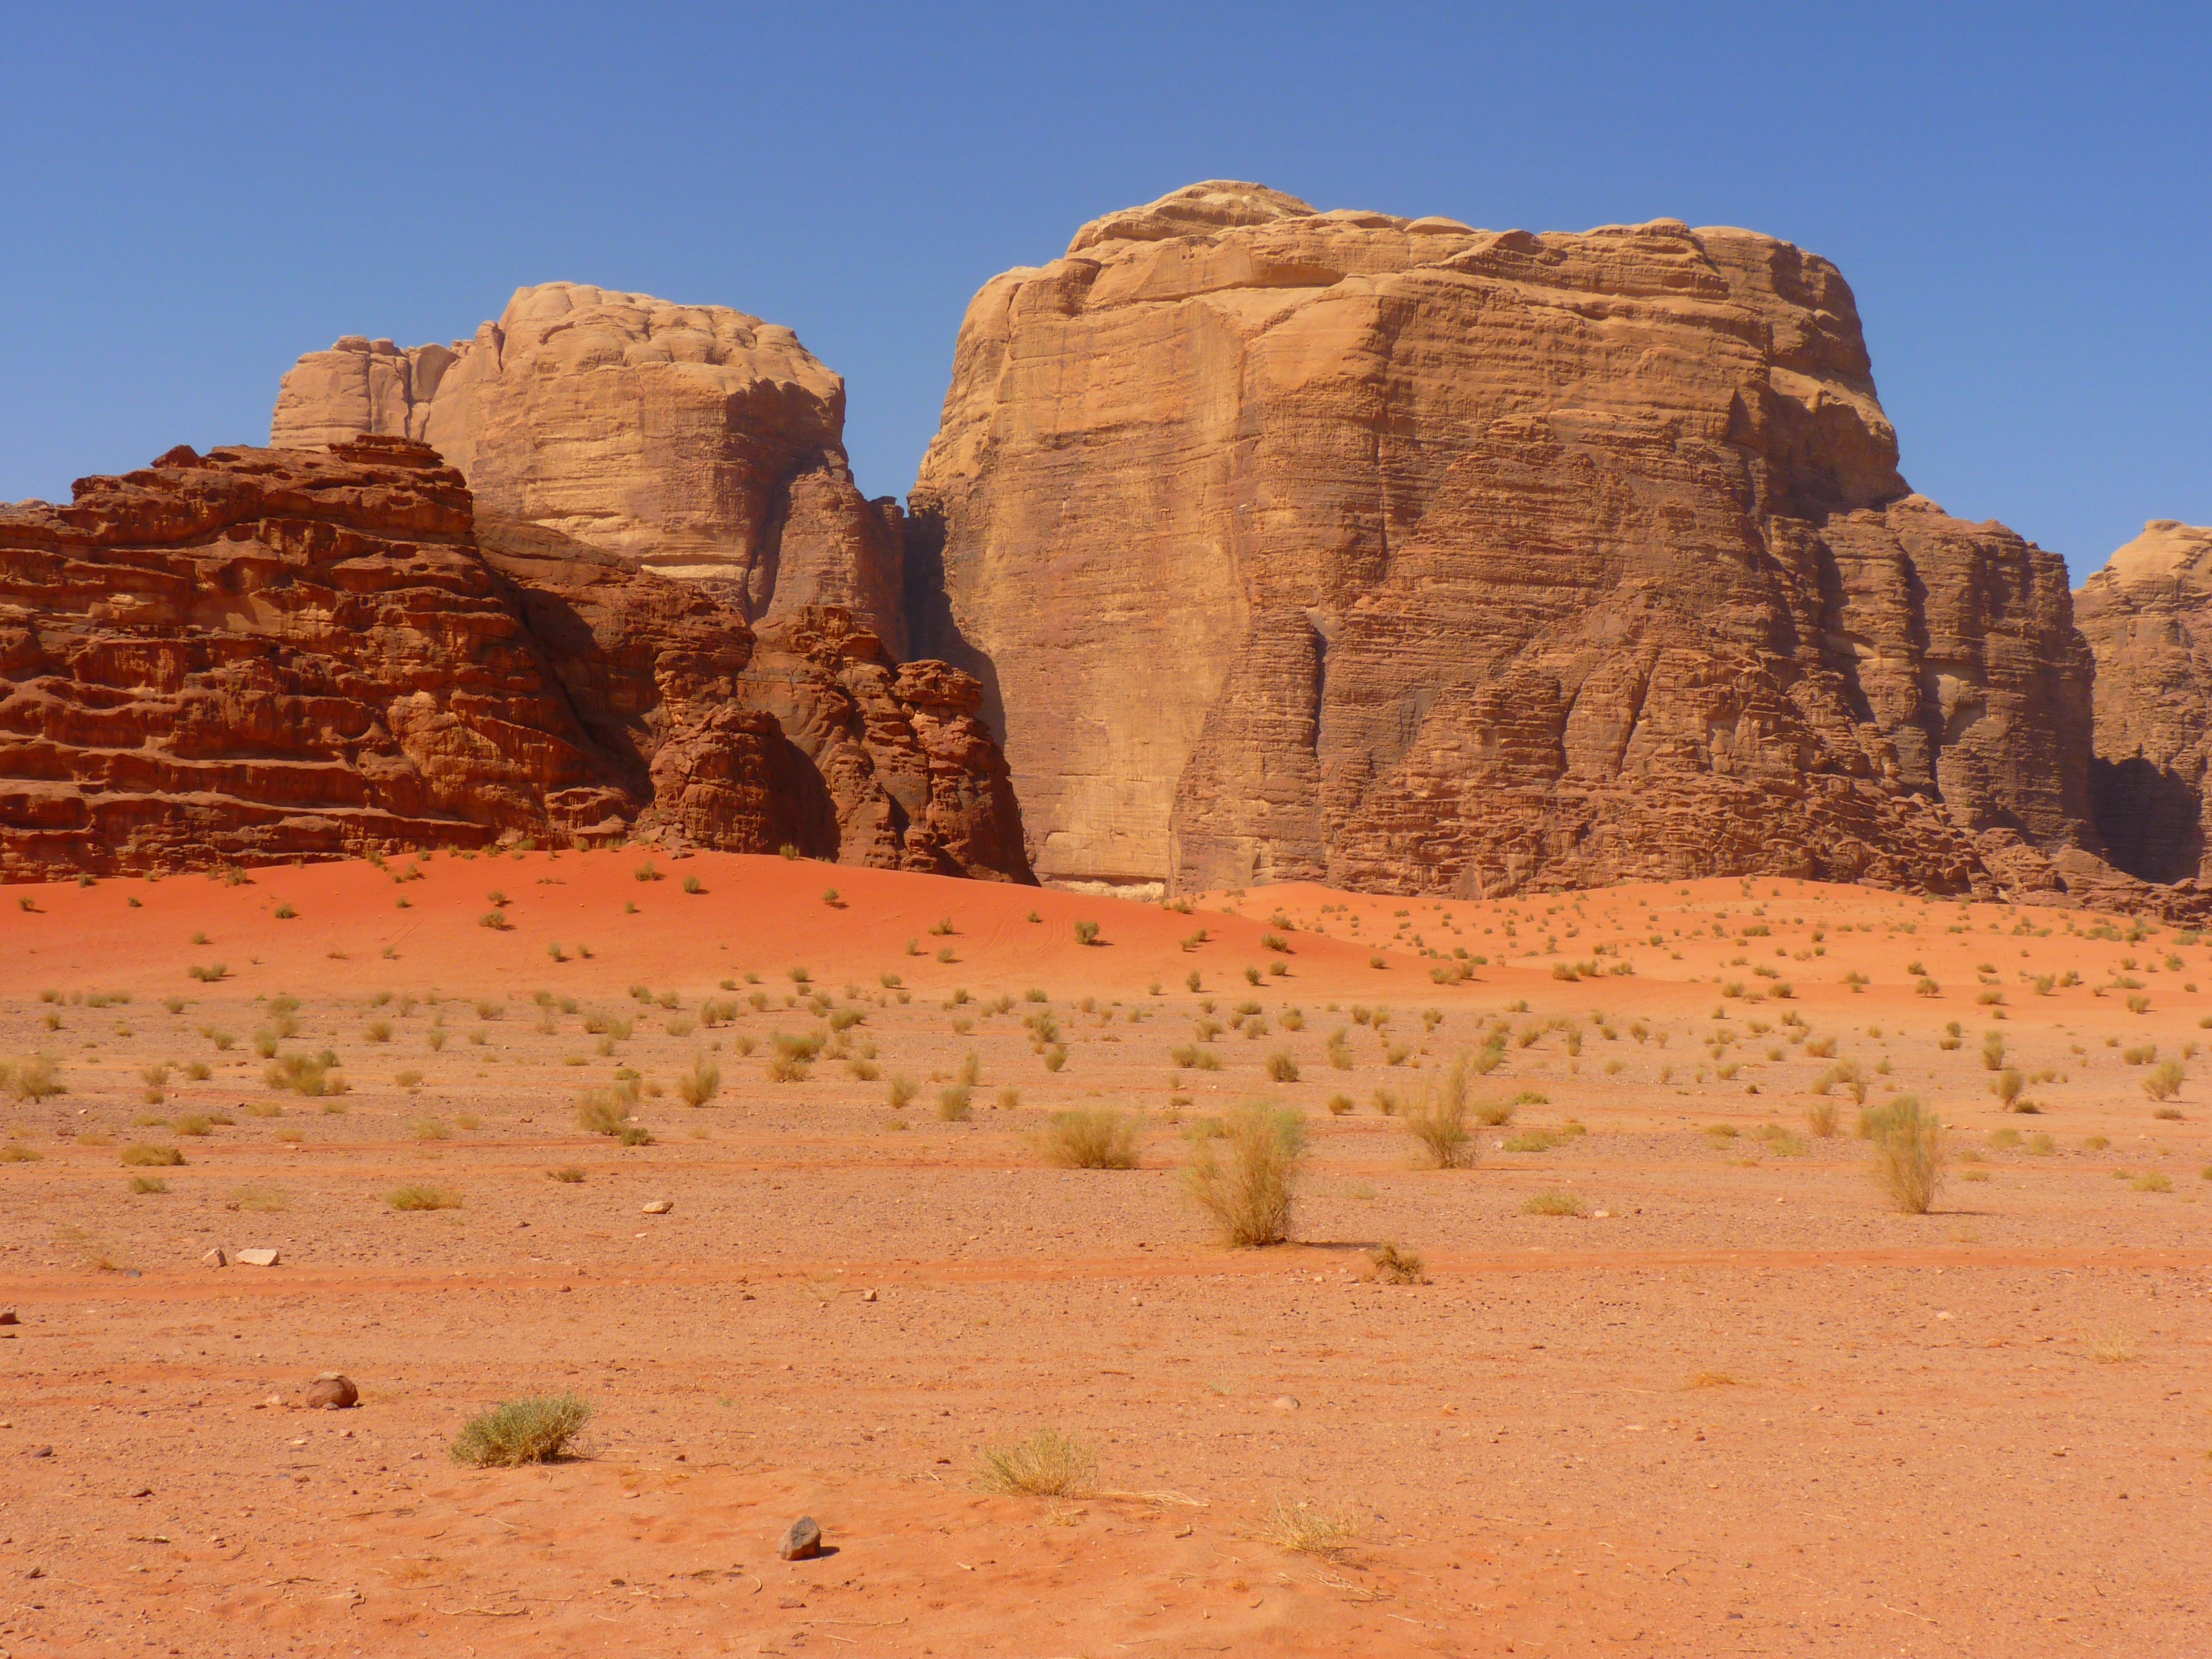
landscape, nature, sand, rock, desert, valley, travel, formation, arch, holiday, jordan, geology, badlands, plateau, safari, sahara, wadi, butte, negev, landform, middle east, wadi rum, historic site, natural environment, geographical feature, aeolian landform, negev desert